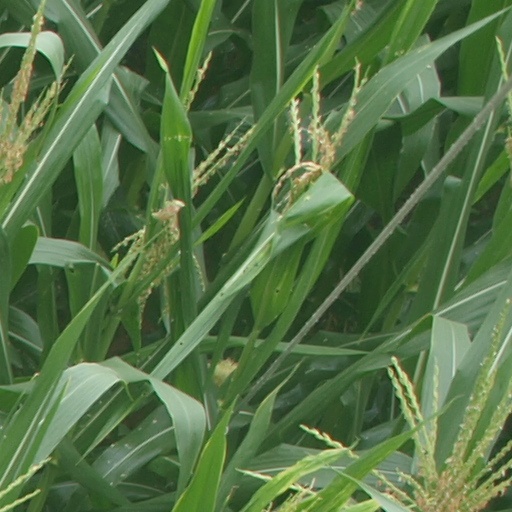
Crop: maize; corn